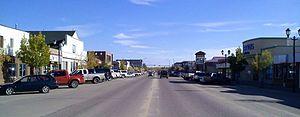
Lac La Biche, Alberta
Lac La Biche est administrativement un hameau de la province de l'Alberta, au Canada. Il est situé dans le comté de Lac La Biche, sur les rives du Lac la Biche, à environ 220 kilomètres au Nord-Est d'Edmonton, capitale de la province. Comme plusieurs des villes et communautés du Nord-Est et du Nord-Ouest de l'Alberta, Lac La Biche fait partie des villes de l'Alberta ayant une forte concentration de Franco-Albertains.